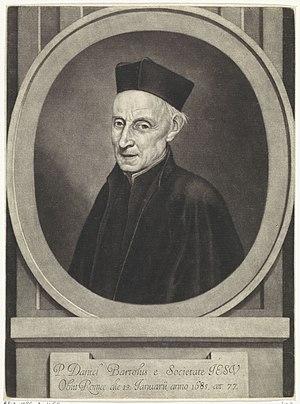
Daniello Bartoli, né le 12 février 1608 à Ferrare et décédé le 13 janvier 1685 à Rome, est un prêtre jésuite italien, homme de lettres, historien ecclésiastique et écrivain de renom.